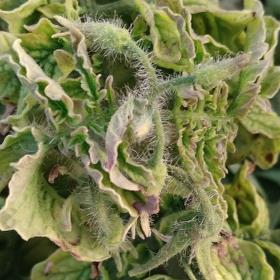
Crop: Tomato
Condition: virosis-d